J. Elwood Davis

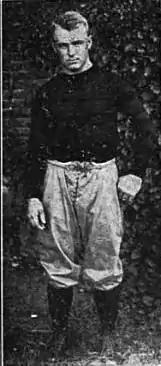

John Elwood "Waddy" Davis (September 18, 1892 – January 9, 1974) was an American college football player and coach of college football and college baseball.